Siege of Mirandola (1511)

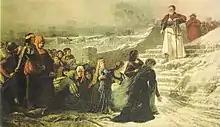
Pope Julius II on the walls of Mirandola (Raffaello Tancredi, oil on canvas, 1890)

The siege of Mirandola took place from 2 January to 19 January 1511 as a part of Pope Julius II's campaign to keep France from dominating northern Italy during the War of the League of Cambrai. At that time Mirandola was the capital of the Duchy of Mirandola in the Italian region of Emilia. The siege was conducted by Julius after he had broken away from the League of Cambrai and entered into a treaty with Venice.